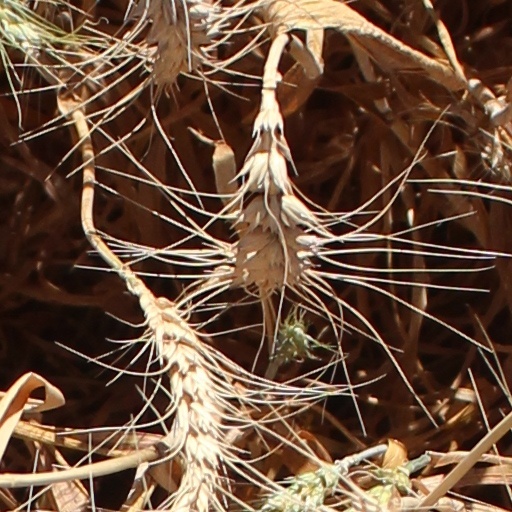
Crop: wheat